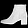
Label: Ankle boot